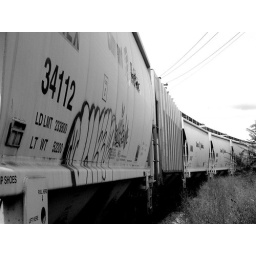
this is my favorite train car in the entire world. there's no other like it.